Daisy Tapley

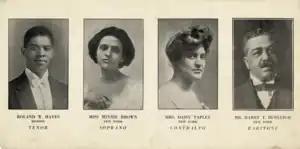
Photos of Hayes, Brown, Tapley & Burleigh (Photo courtesy Detroit Public Library)

She received test results in late summer of 1924 while rehearsing for an opera performance, indicating that she had ovarian cancer. Tapley passed away the following February and was interred in Oakland Cemetery where she spent summers at her home in Eastville.